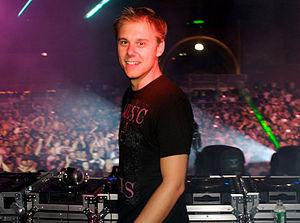
Armin van Buuren, né le 25 décembre 1976 à Leyde, est un disc jockey, producteur de musique et compositeur néerlandais. Élu meilleur DJ mondial à cinq reprises, il détient le record de remises de la récompense.